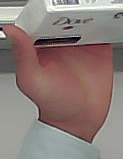
Product: dove_soap